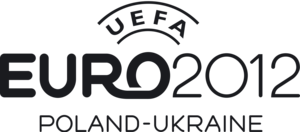
UEFA Euro 2012 logo,, est la quatorzième édition du championnat d'Europe de football, compétition organisée par l'Union des associations européennes de football et rassemblant les meilleures équipes masculines européennes. Il se déroule en Pologne et en Ukraine. العربية: الشعار الرسمي لبطولة كأس أمم أوروبا ٢٠١٢ لكرة القدم، والتي أستضافتها دولتي بولندا وأوكرانيا.